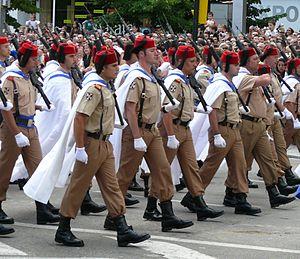
Les Forces régulières indigènes, couramment appelées les Regulares, étaient l'ensemble des troupes d'infanterie et de cavalerie de l'armée espagnole recrutées au Maroc espagnol. Elles étaient composées de volontaires marocains encadrés par des officiers espagnols.